Para-alpine skiing classification

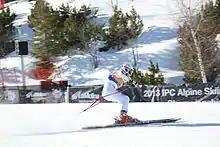
Alexandra Frantseva, a B2 skier from Russia at the 2013 IPC Alpine World Championships at La Molina in Spain

Standing skiers generally follow the same rules as sighted skiers laid out by the International Ski Federation. They may wear a prosthesis, use modified length ski poles, and/or use a ski pole called an outrigger that had a small ski on the end. LW1 skiers use two poles but may ski on one or two skis. LW2 skiers use one ski and two poles. LW3, LW4 skiers use two skis and two poles. LW5 and LW7 skiers do not use poles. LW6 and LW8 skiers use two ski and one pole.